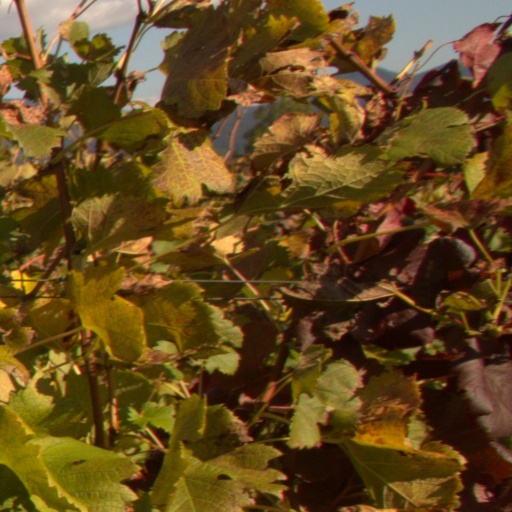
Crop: grape